Las Vegas Club

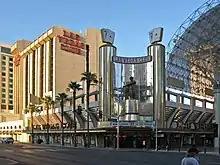
Las Vegas Club in 2008

Las Vegas Club was a hotel and casino located on the Fremont Street Experience in downtown Las Vegas, Nevada. The Las Vegas Club opened in 1930, joining the Las Vegas Hotel which had opened in 1908. The Las Vegas Club was relocated across the street in 1949. At its new location, the Las Vegas Club operated within the Overland Hotel, which was established in 1905.